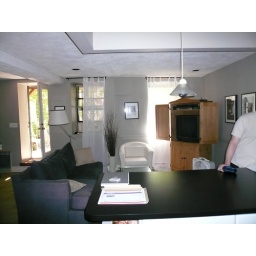
Couch against the window wall (the only place it will fit), TV on right wall on swing-out mount. Wood floor.